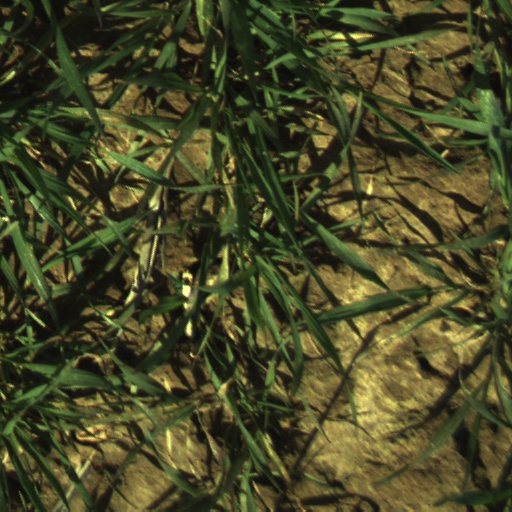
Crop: wheat